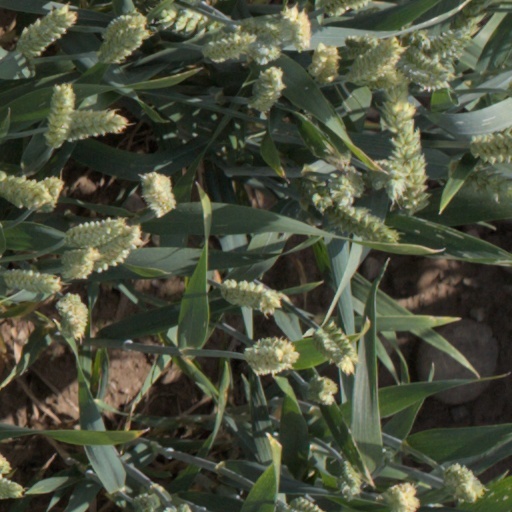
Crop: wheat